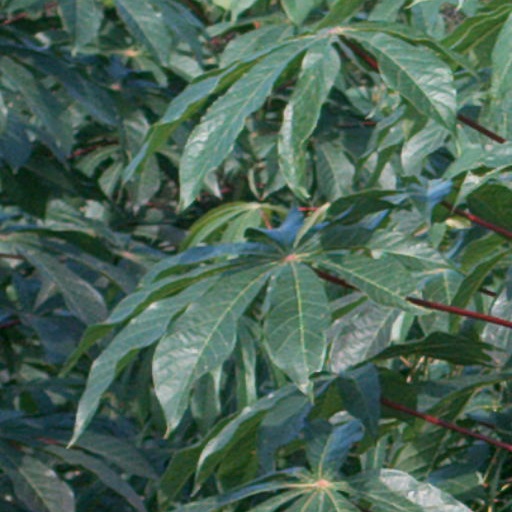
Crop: cassava